Bruno Fevery

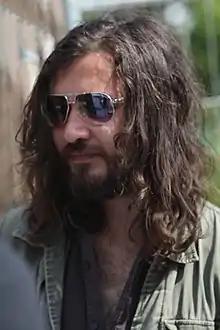
Fevery in 2011

Bruno Fevery (born June 6, 1977) is a Belgian guitarist. He is best known as a member of the American rock band Vista Chino, formerly known as Kyuss Lives!, and the Belgian multi-genre band Arsenal.